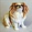
Label: dog